GG Aleste 3

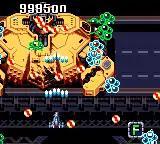
Gameplay screenshot

"GG Aleste 3" is a vertical-scrolling shoot 'em up game. The plot follows Luna Waizen, a pilot candidate from the Earth Orbital Army Lunar Defense Corps, who is scrambled into service after destruction of the Moon Child base to fight against cyber terrorists that have seized control of the Earth's satellites. Prior to starting, a configuration menu is presented where multiple option settings can be altered. Its gameplay follows the same conventions as the original "GG Aleste" and "GG Aleste 2"; The player controls the "Are Savior" fighter craft through seven increasingly difficult stages over a constantly scrolling background, populated with an assortment of enemy forces and obstacles, and the scenery never stops moving until a boss is reached, which must be fought to progress further.